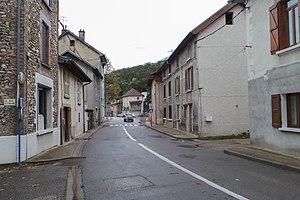
Renage est une commune française située dans le département de l'Isère en région Auvergne-Rhône-Alpes.